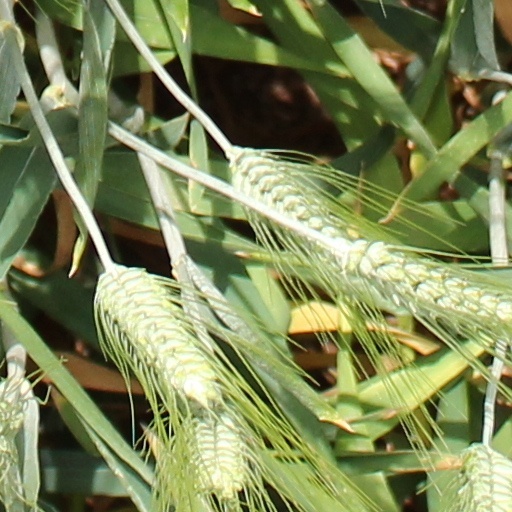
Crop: wheat